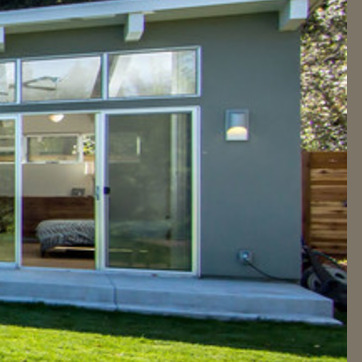
Material: glass